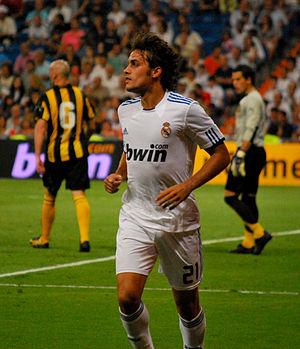
Pedro Léon Sánchez Gil, plus couramment appelé Pedro Léon, né le 24 novembre 1986 à Mula, Espagne, est un footballeur espagnol qui évolue à la SD Eibar.